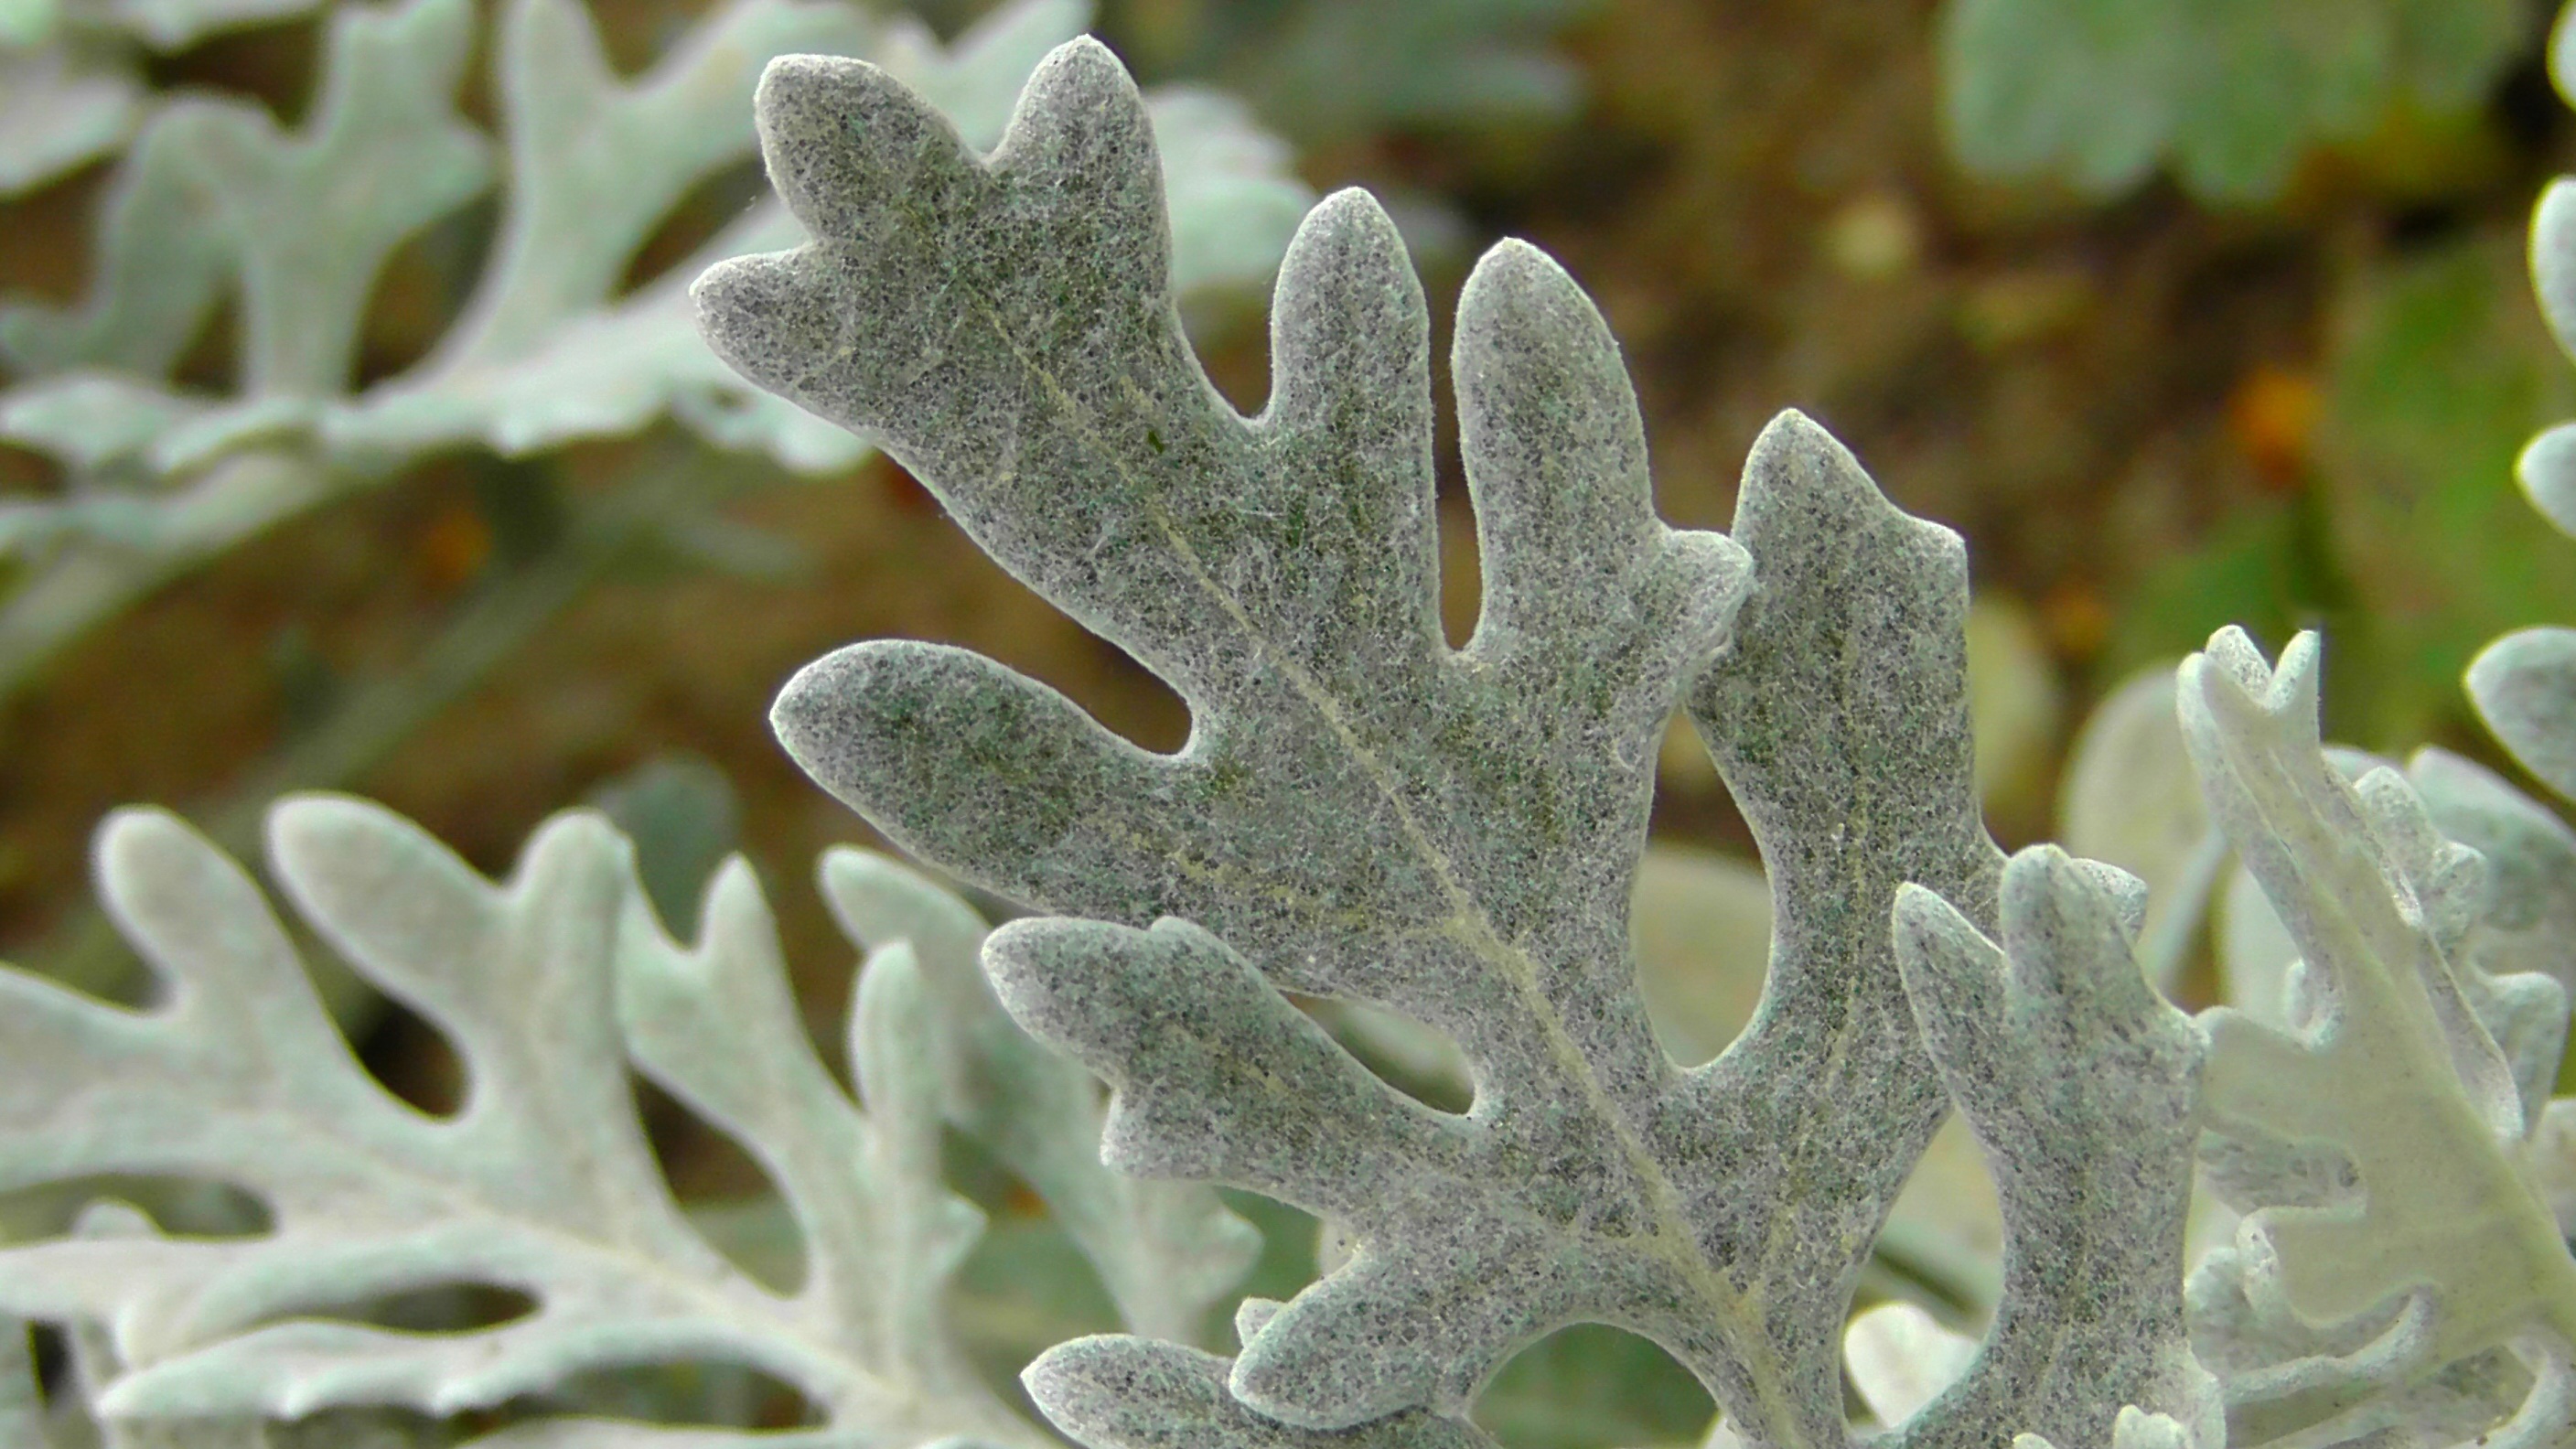
nature, branch, structure, plant, leaf, flower, frost, macro, park, botany, close, flora, coral, close up, leaves, silver, furry, hairy, beautiful, macro photography, ornamental plant, garden plant, park plant, tree plant, silver leaf